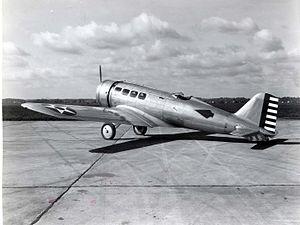
Le Northrop Alpha est un avion de transport de passagers mis en service au début des années 1930. Trois appareils sont rachetés par l'USAAC pour le transport de personnalités politiques et reçoivent la désignation C-19.